Giacomo Possamai

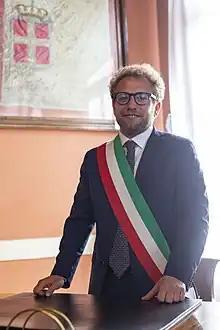

A member of the Democratic Party, he serves as Mayor of Vicenza since 2023.